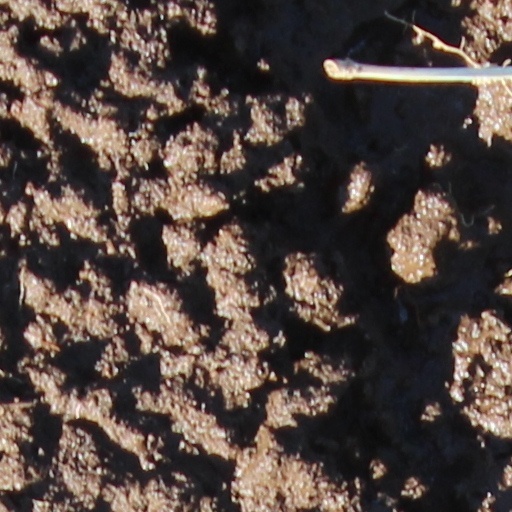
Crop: wheat